Horace Fletcher

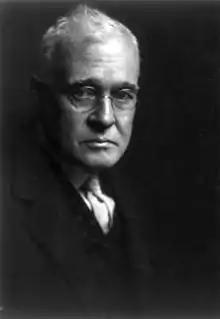

Horace Fletcher (August 10, 1849 – January 13, 1919) was an American food faddist who earned the nickname "The Great Masticator" for his argument that food should be chewed thoroughly until liquefied before swallowing: "Nature will castigate those who don't masticate." He made elaborate justifications for this claim.